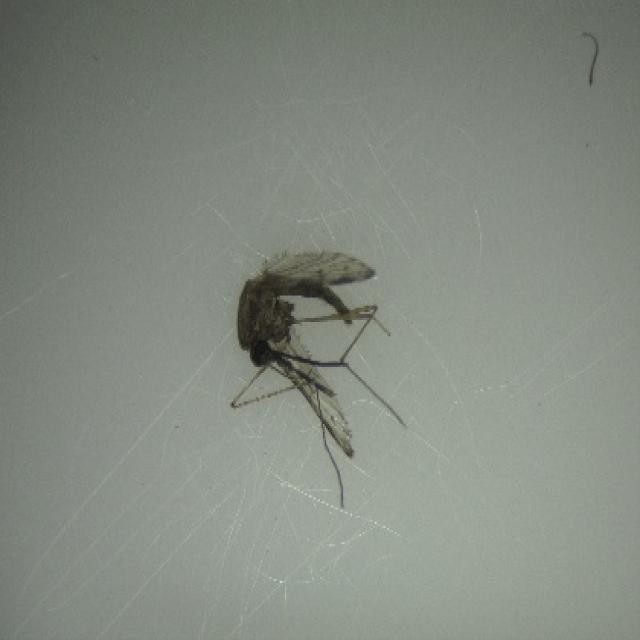
Species: anopheles_sinensis